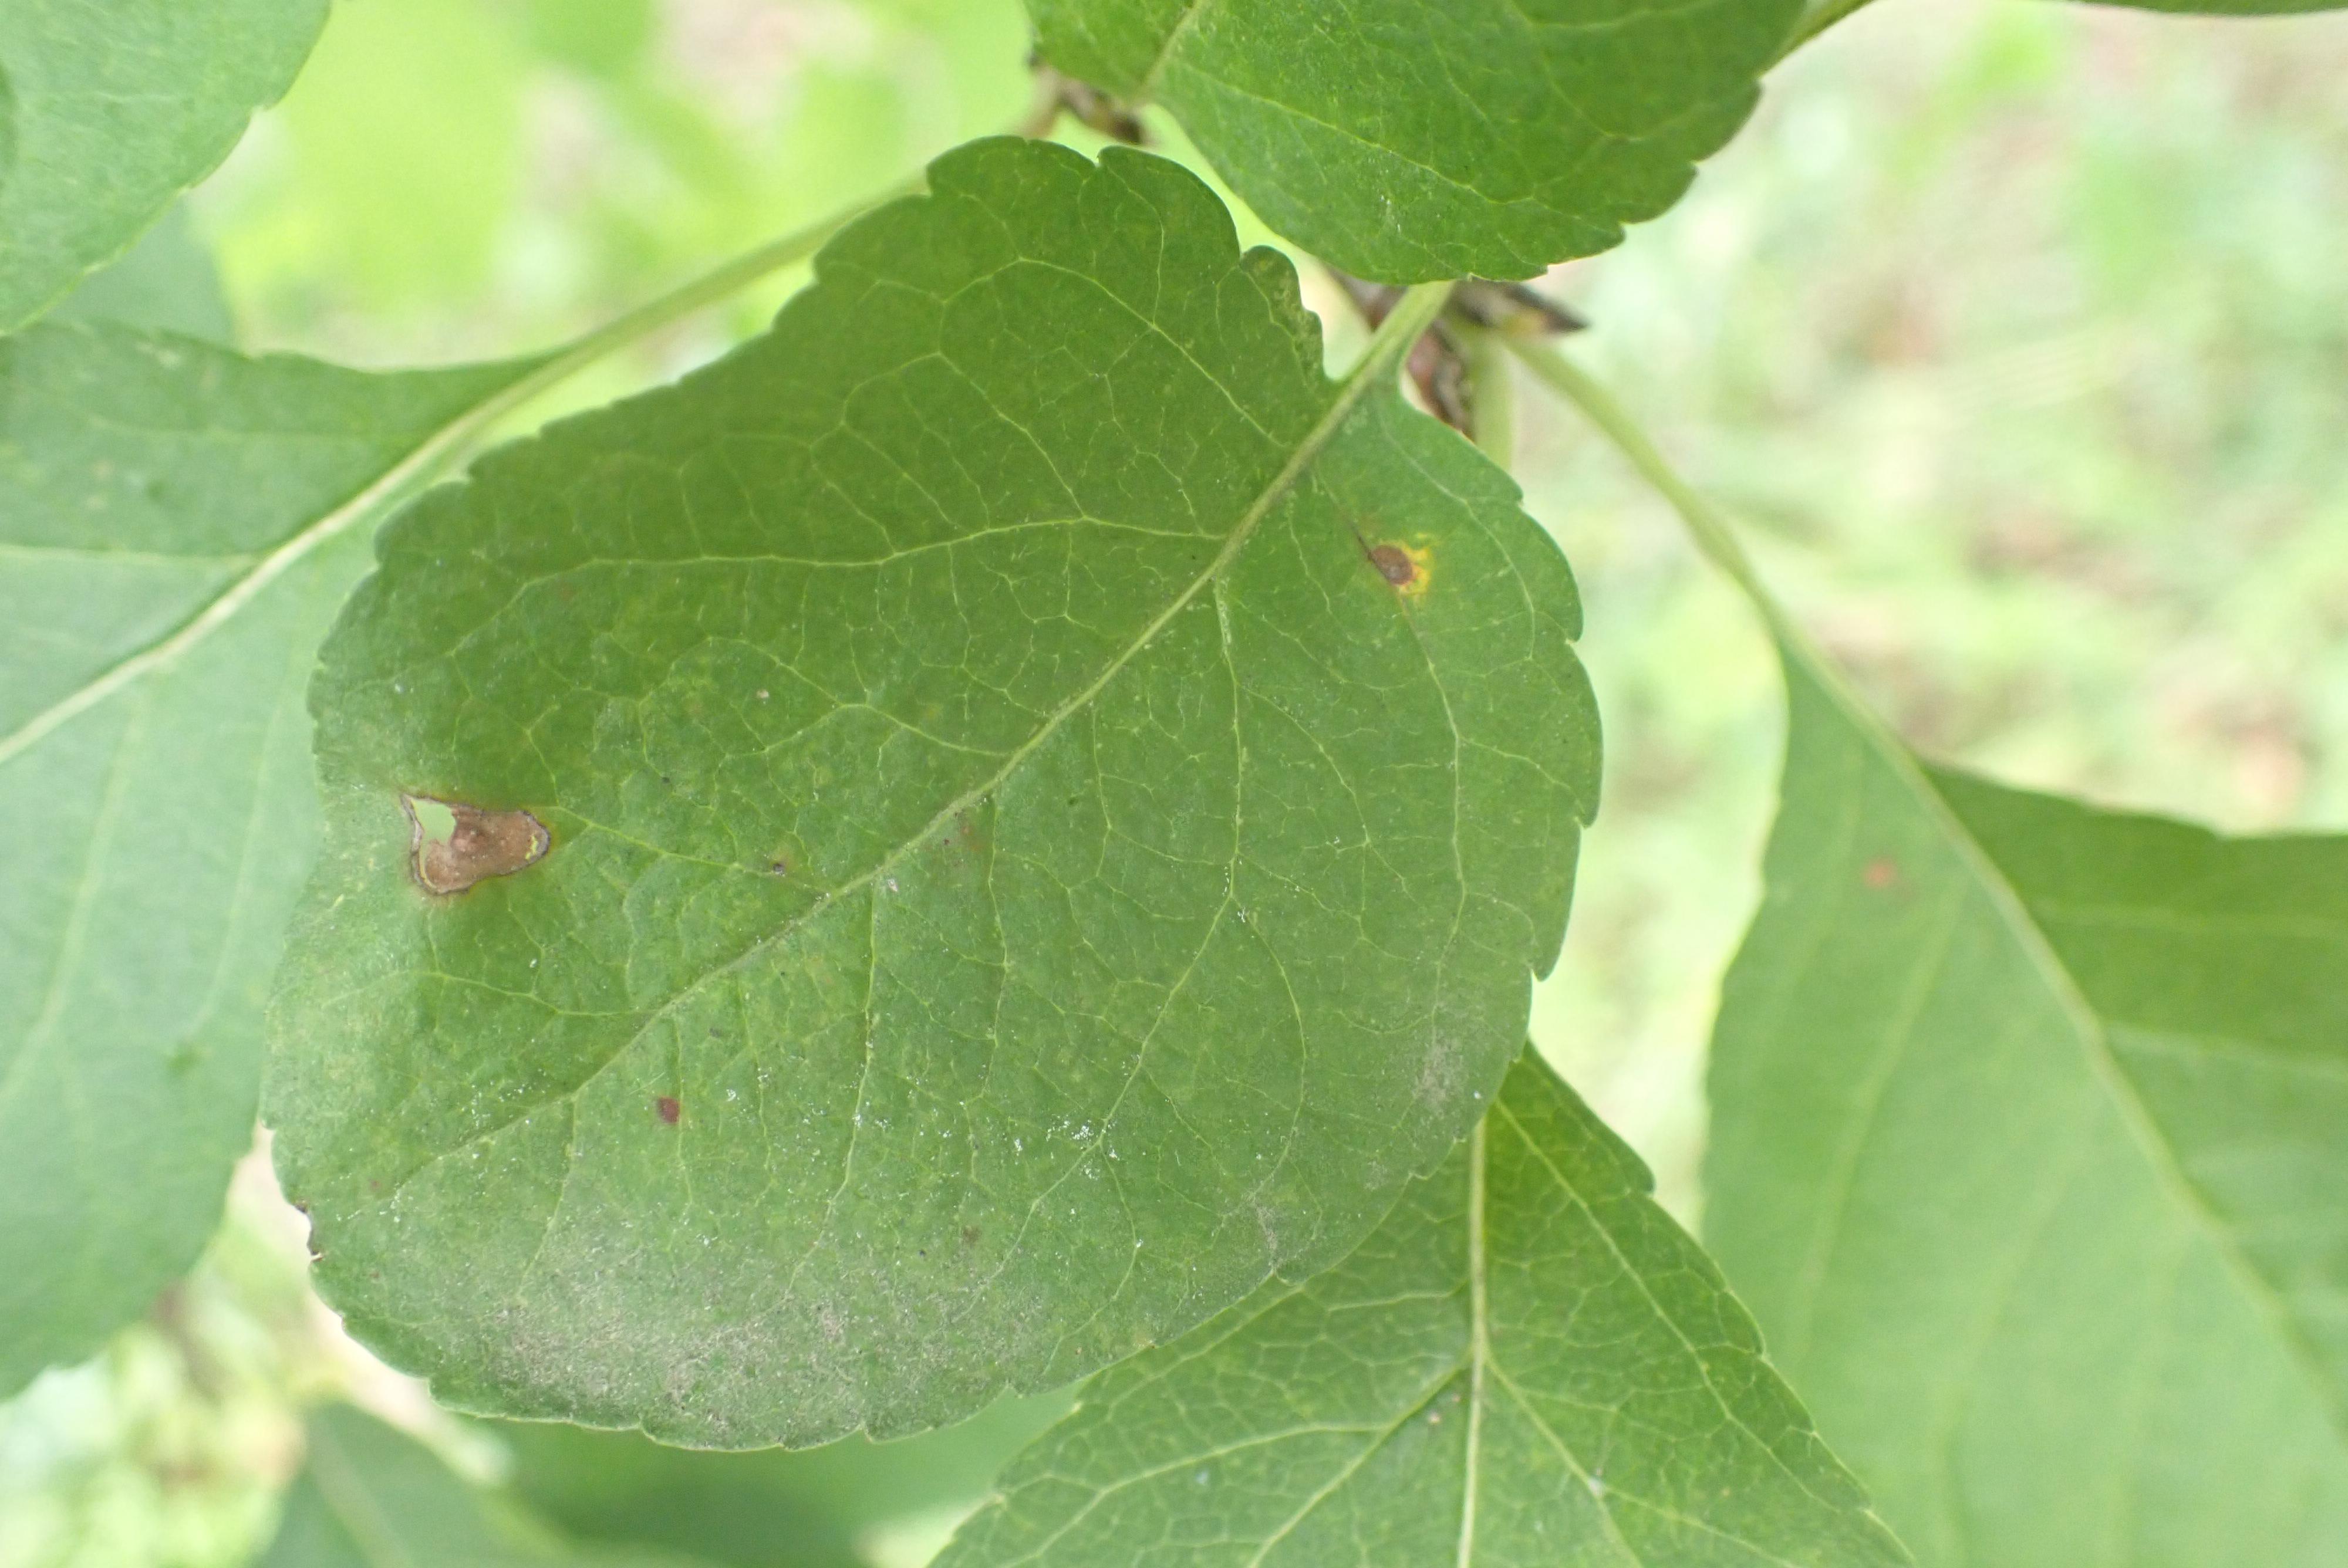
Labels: complex